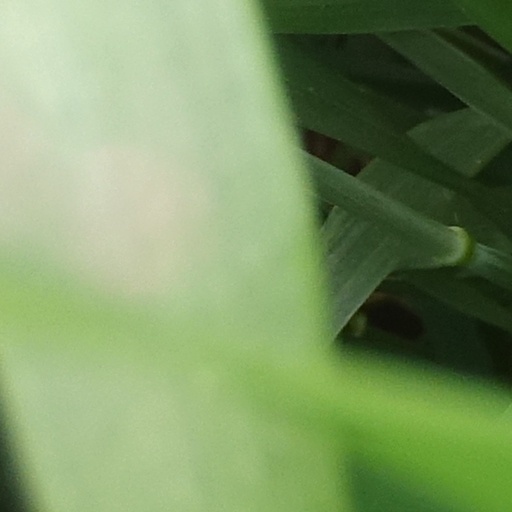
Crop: wheat